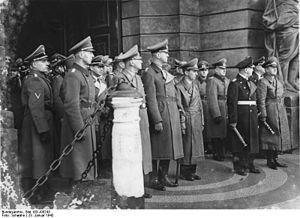
Walter von Reichenau, né le 8 octobre 1884 et mort le 17 janvier 1942, est un militaire allemand qui a été promu Generalfeldmarschall au début de la Seconde Guerre mondiale.